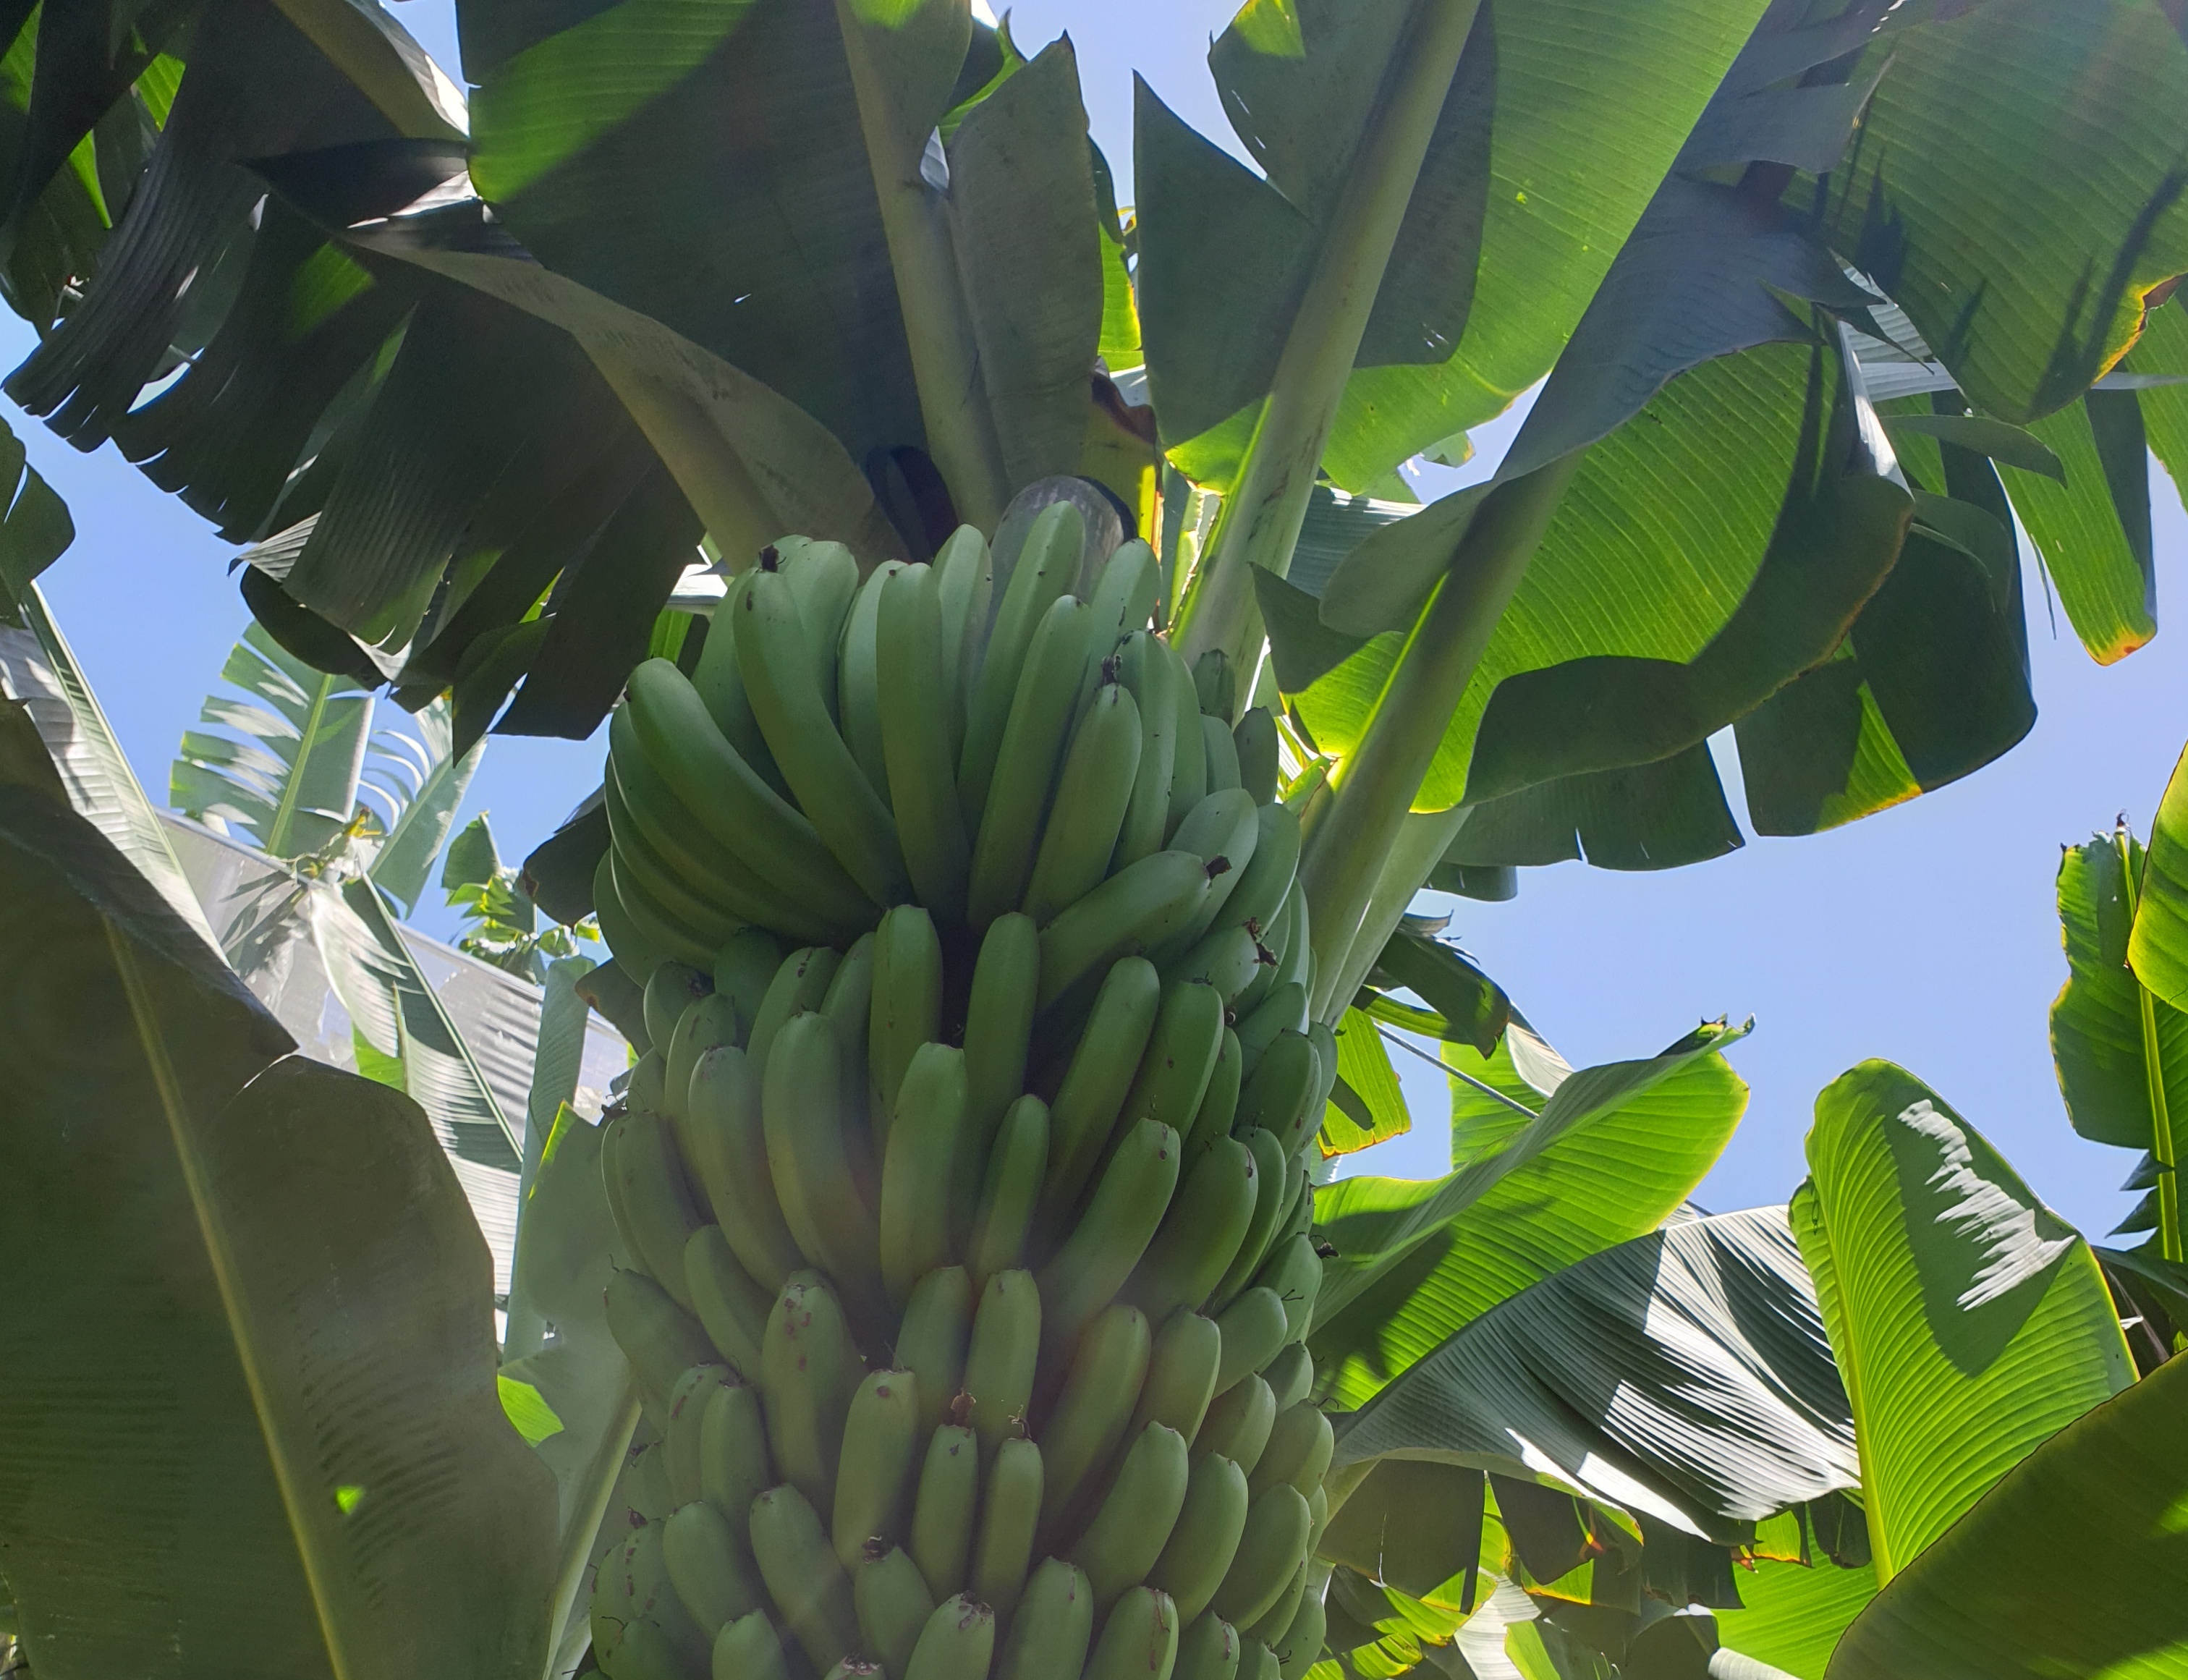
Label: Keep